Nancy McIntosh

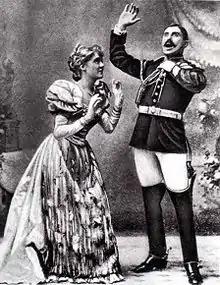
with Charles Kenningham in "Utopia, Limited"

Nancy McIntosh was born in Cleveland, Ohio, and raised in Pittsburgh, Pennsylvania, the daughter of William A. McIntosh (died 1921) and his wife Minerva "née" Bottenberg (died 1883). Her father was the president of a public company, the New York and Cleveland Gas Coal Company, and a member of the South Fork Fishing and Hunting Club. The club's activities were blamed (but its members were not held legally responsible) for the failure of the South Fork Dam, which caused the Johnstown Flood in 1889 that resulted in the loss of over 2,200 lives in Johnstown, Pennsylvania. Nancy's brothers were John Stone McIntosh (1860–1889), a businessman, and Burr McIntosh, a writer, publisher, photographer, war correspondent, radio personality, and stage and film actor; both were college athletes. Nancy attended Pittsburgh Female College from 1878 to 1882 and studied music. She was athletic, like her brothers, "an expert horsewoman, had won prizes in sculling matches, could shoot and fence, played baseball and cricket and enjoyed swimming and diving", as well as tennis.